Ghar Ki Izzat (1994 film)

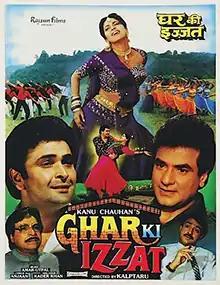
Theatrical release poster

Ghar Ki Izzat is a 1994 Hindi-language drama film, produced by Kanu Chauhan under the Raj Sun Films banner and directed by Kalpataru. It stars Jeetendra, Rishi Kapoor, Kader Khan, Asha Parekh, Juhi Chawla, and Anita Raj , with the music composed by Amar-Utpal. The film is a remake of Prosenjit Chatterjee starrer Bengali film "Bhanga Gora" (1990).